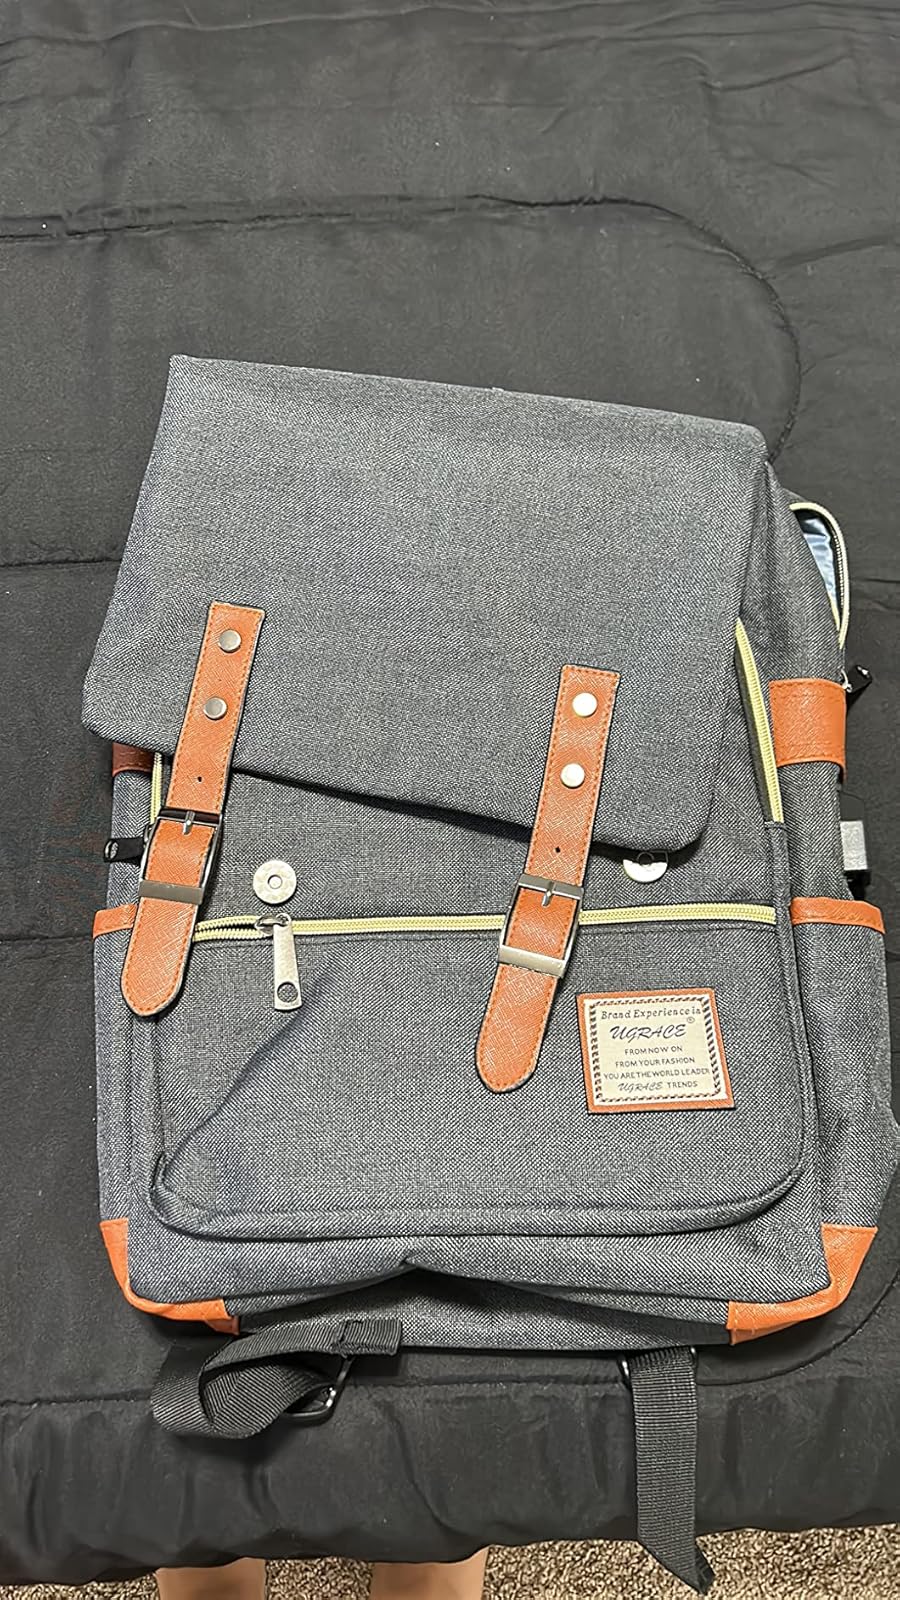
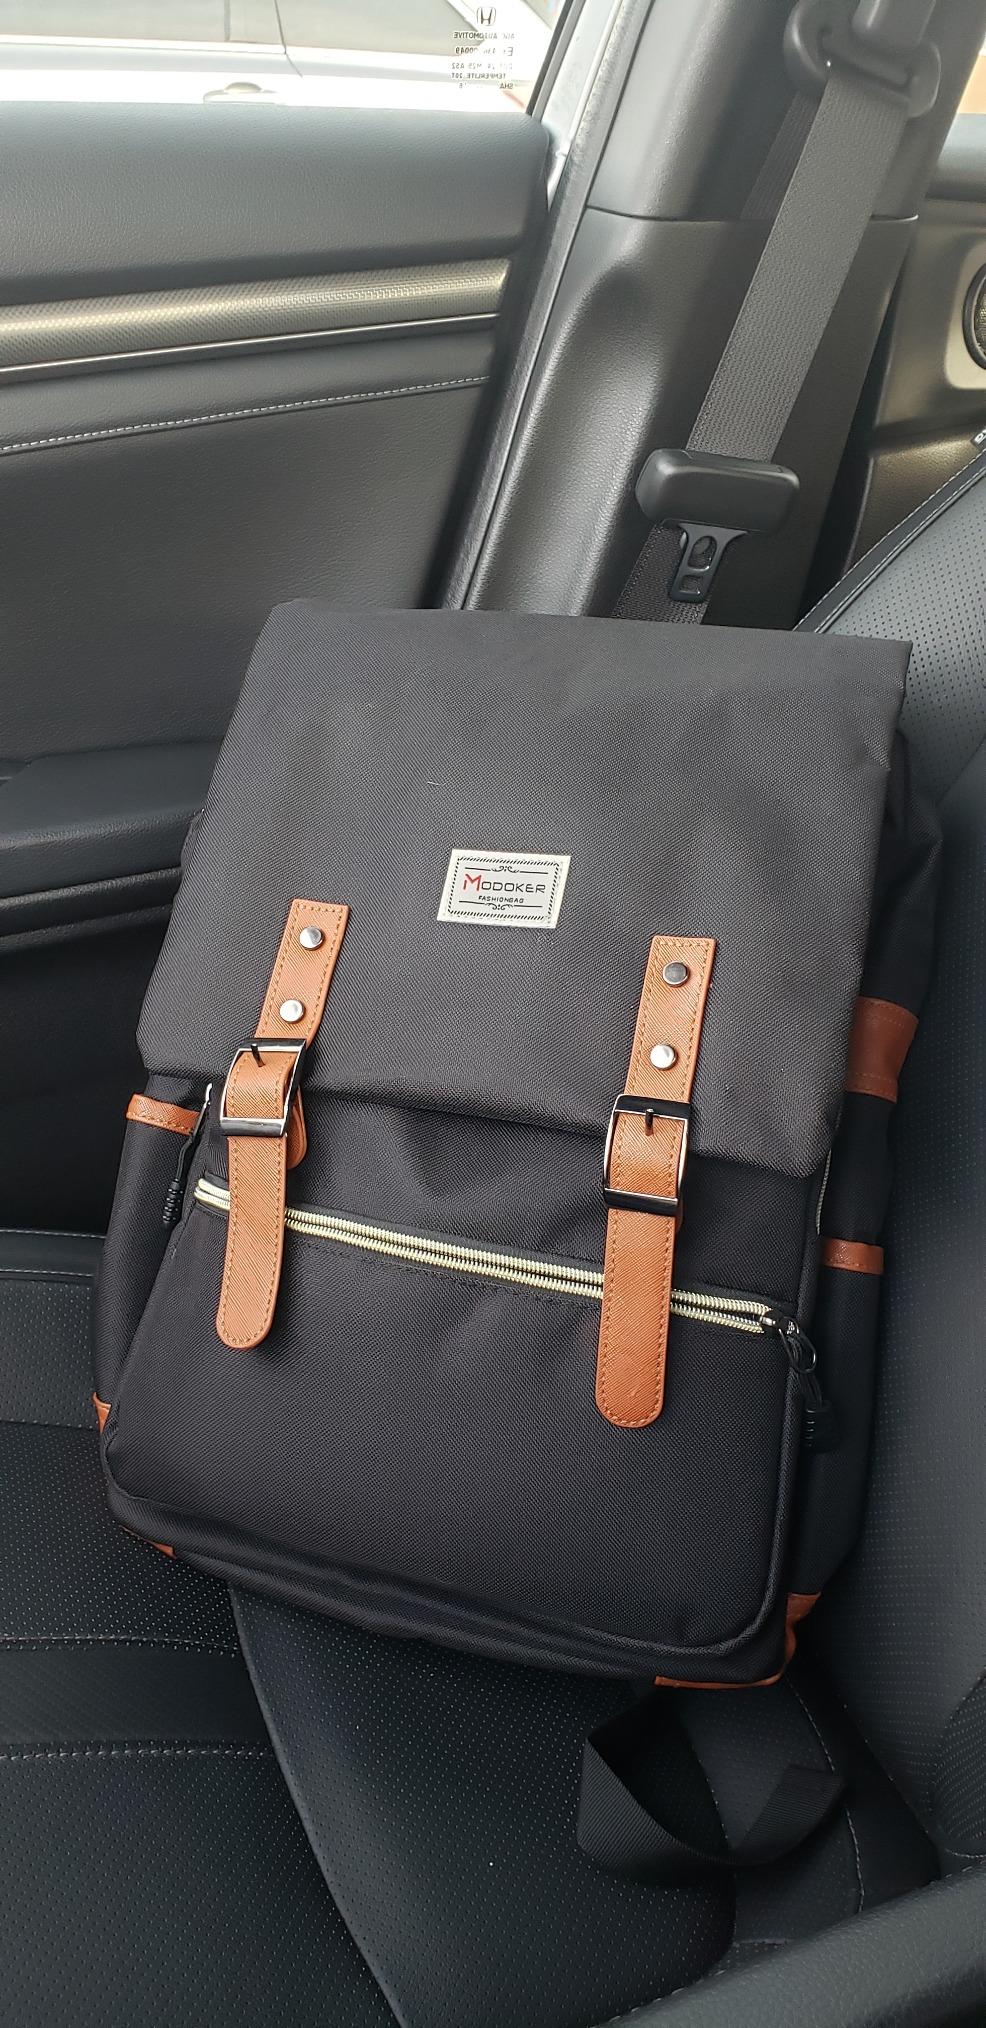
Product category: bag
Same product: no